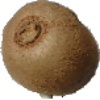
Label: kiwi